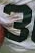
Number: 3